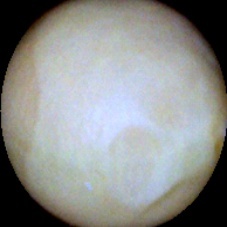
Label: Intact